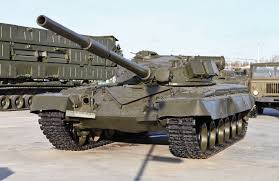
Label: T-80